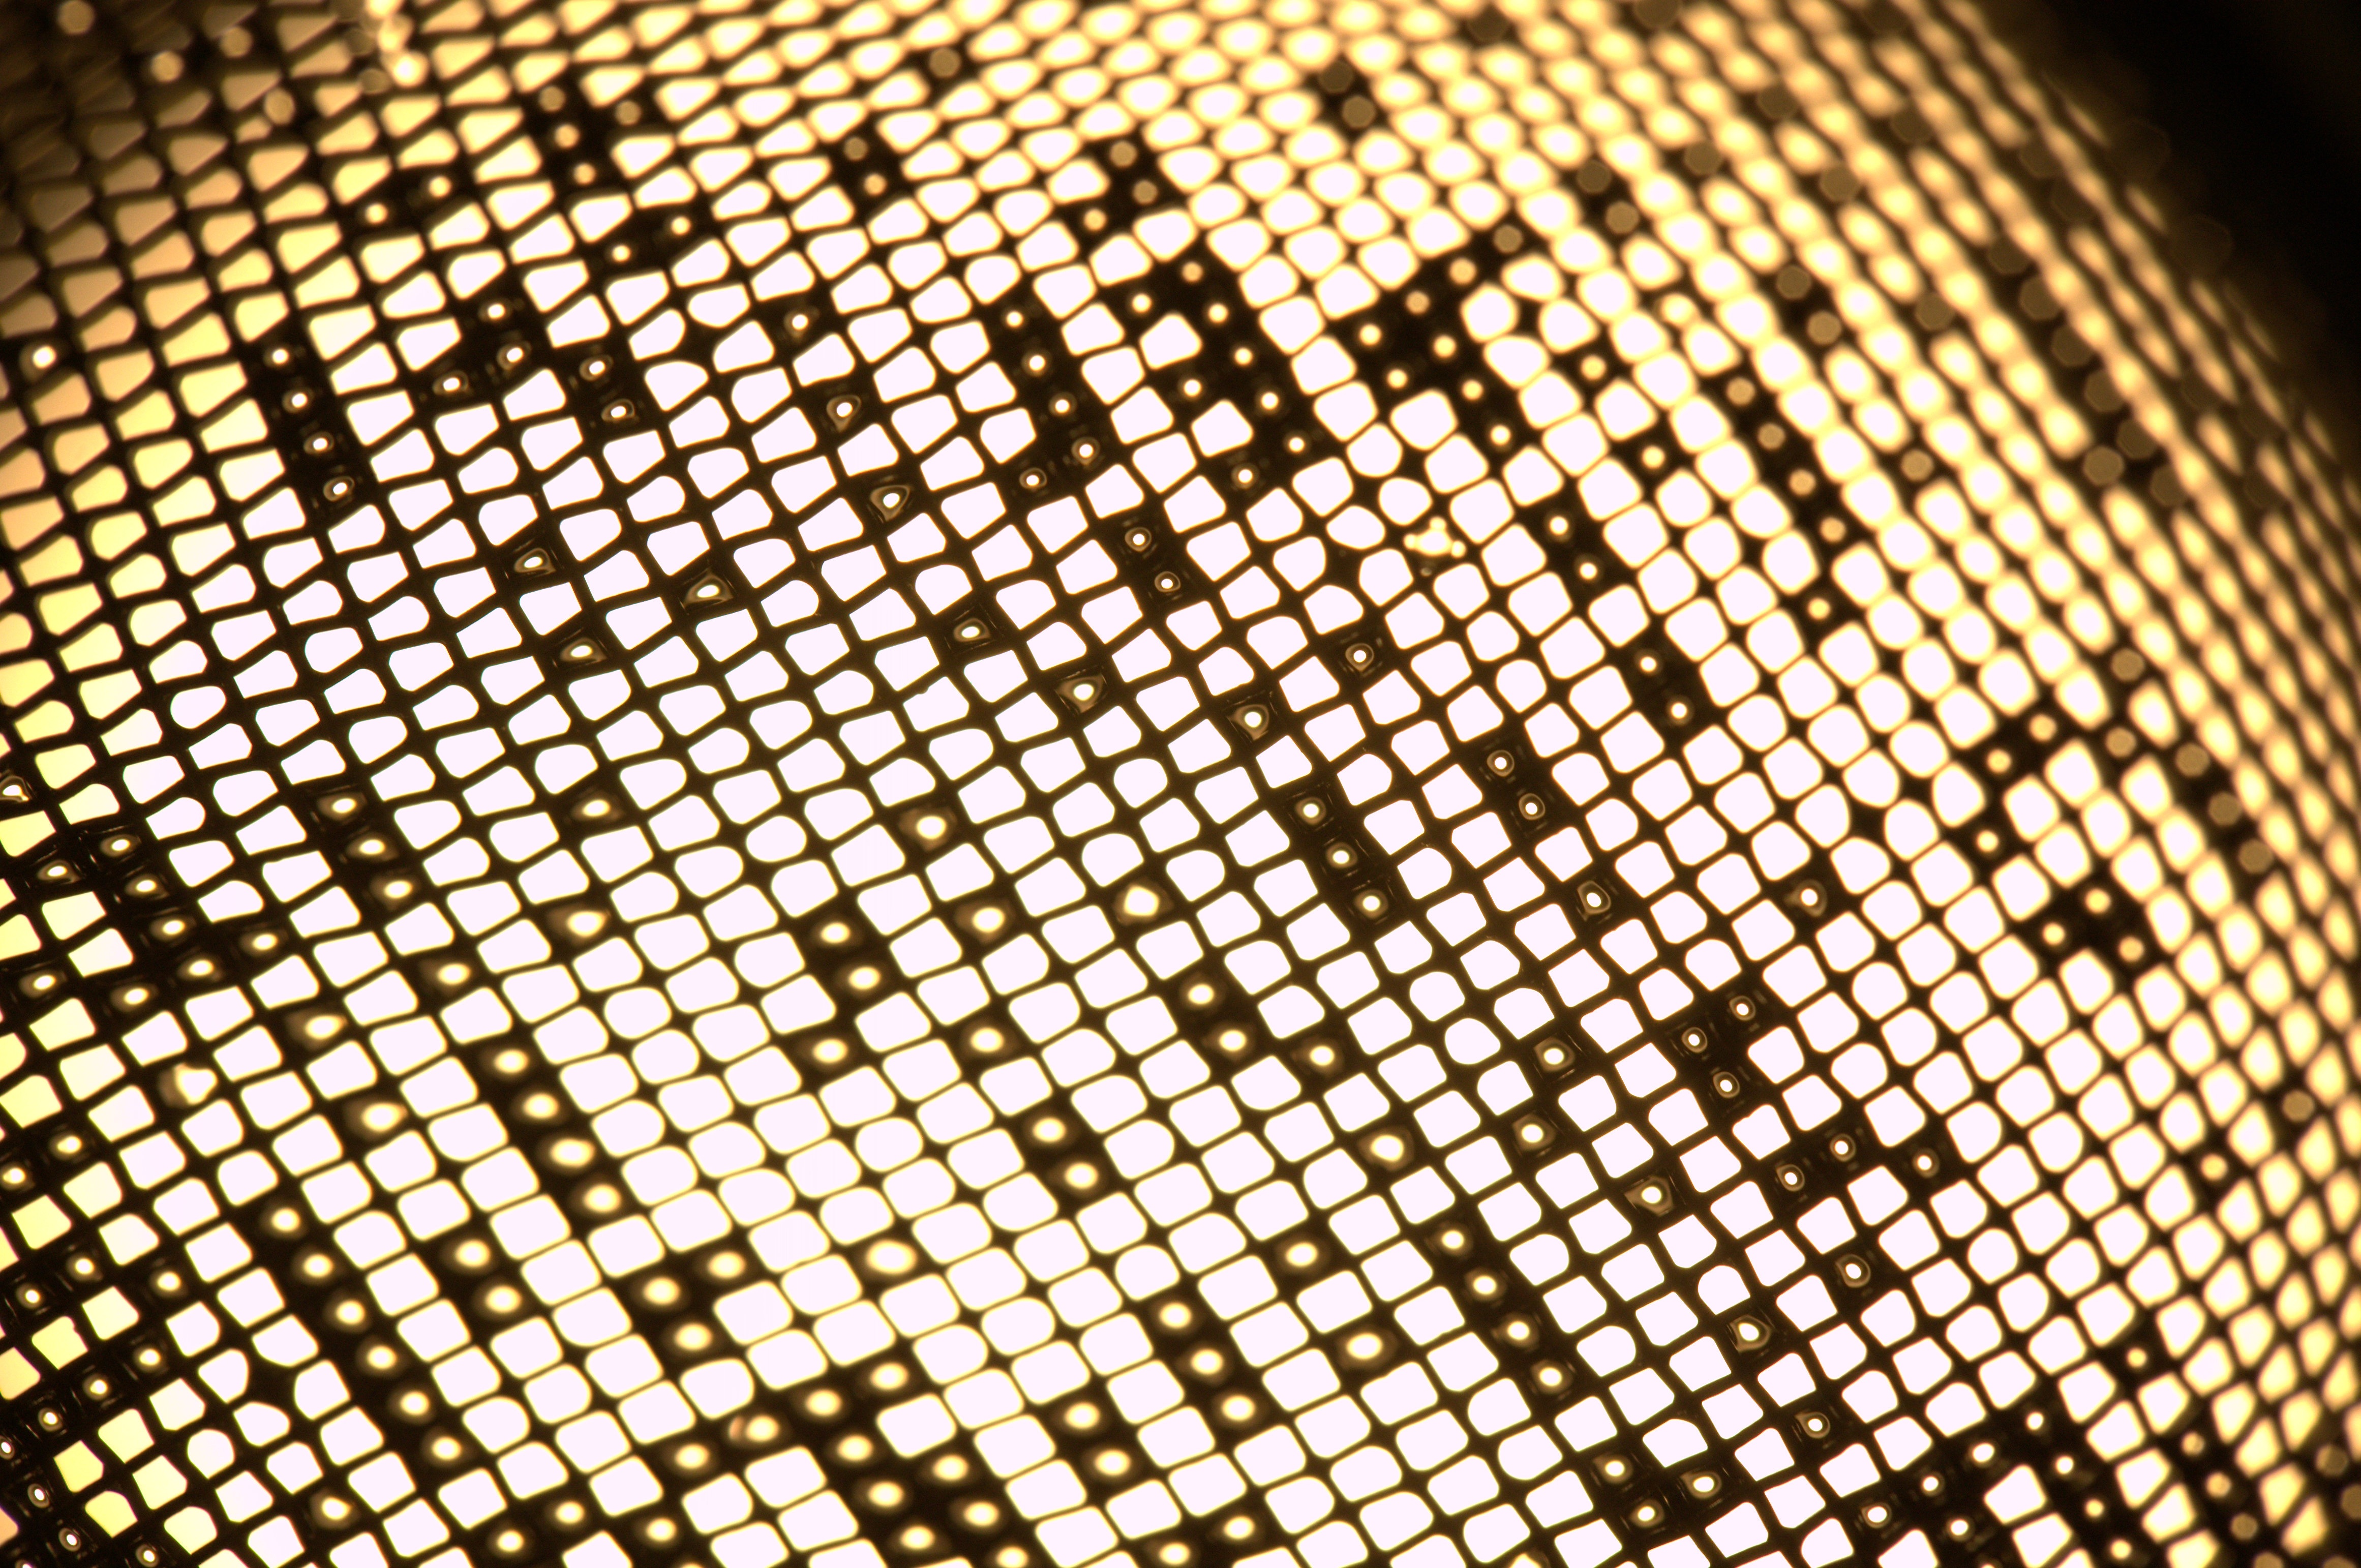
drop, light, sunlight, texture, pattern, line, yellow, lighting, circle, close up, font, art, design, mesh, sphere, shape, network, grating, strainer